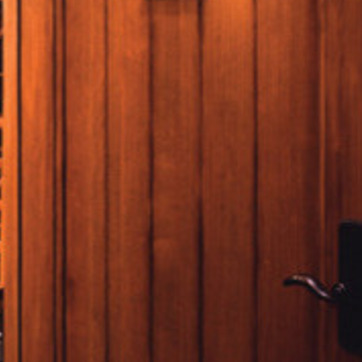
Material: wood